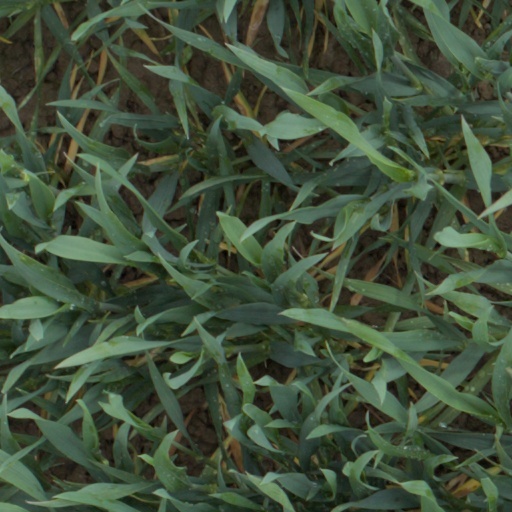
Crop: wheat